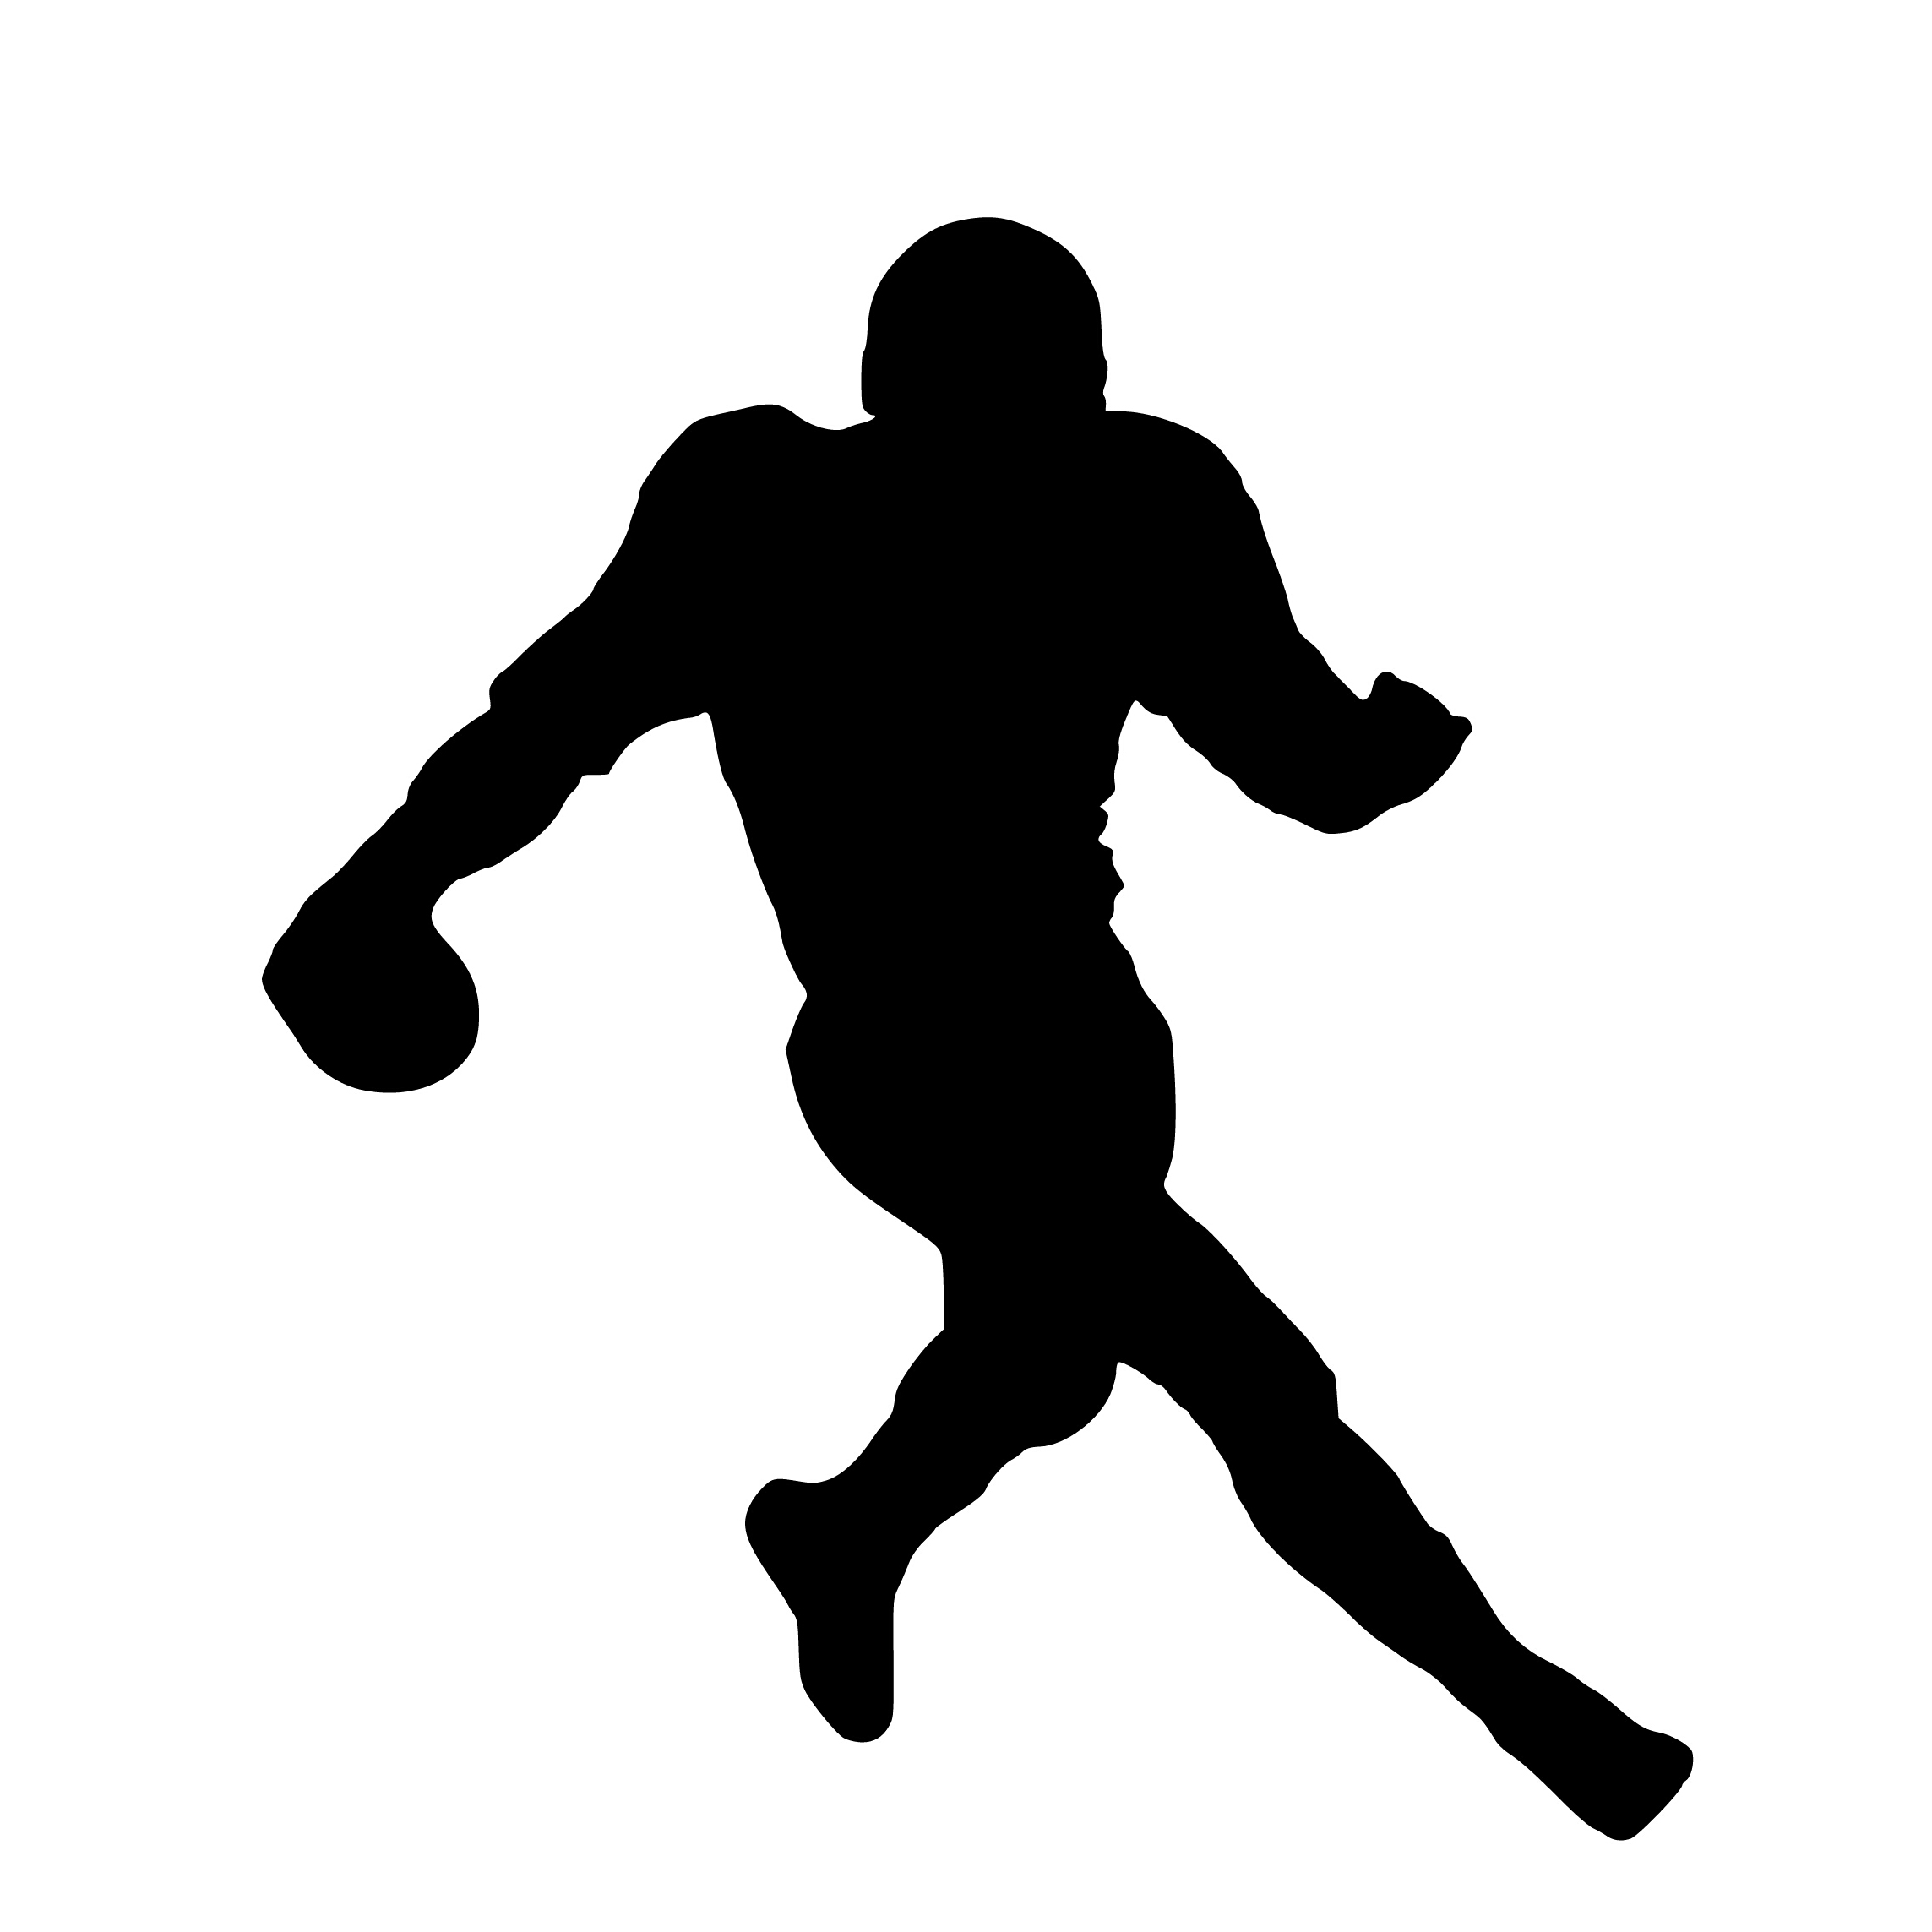
nfl, national, football, league, logo, icon, sport, america, silhouette, clipart, classic, design, doodle, editable, isolated, official, style, american, black, footwear, joint, male, standing, shoe, hand, line, black and white, font, recreation, human behavior, graphics, sports equipment